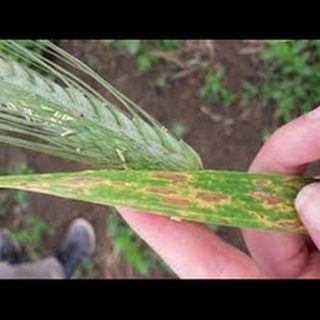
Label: wheat_leaf_blight